Price County, Wisconsin

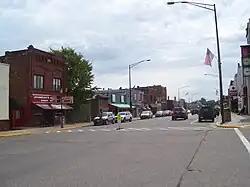
Phillips, Wisconsin is located in Price County.

Price County is a county in the U.S. state of Wisconsin. As of the 2020 census, the population was 14,054. Its county seat is Phillips.